Aicha Tachinouite

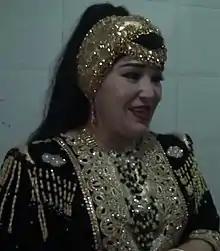

Aicha Tachinouite (berber: ⵄⵉⵛⴰ ⵜⴰⵛⵉⵏⵡⵉⵜ; born 1968) is a Moroccan Shilha singer and dancer. She sings and performs mainly in Tashelhit, her native Berber tongue.